Describe the emotion expressed in this image:  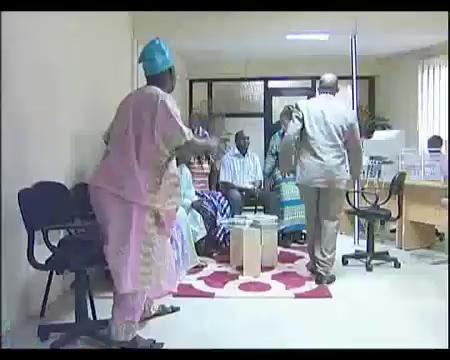
This person displays Suffering, valence and arousal with low intensity.